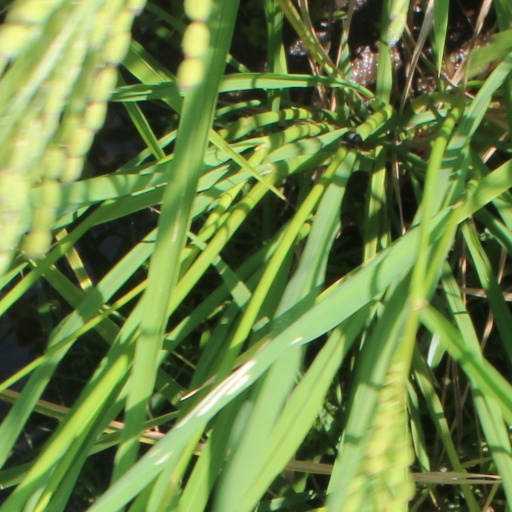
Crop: rice